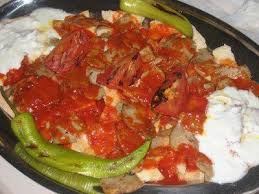
Yemek: kebap